Dirar ibn al-Azwar

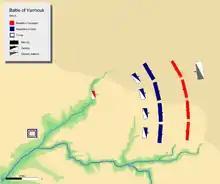
fifth day's deployment. Dhiraar's troops waiting on the far left to ambush routed Byzantine army.

In the battle of Yarmouk, Dhiraar were placed on the left wing which commanded by Yazid ibn Abi Sufyan, leading his personal squadron among other dozen squadrons of the left wing. Dhiraar serving largely during this battle in the unit of elite cavalry which called the Mobile Guards, which specifically tasked to plugging the gaps between Muslim ranks to avoid enemy penetration. It is recorded that in one particular clash, as a rank of Muslims fell back at the Byzantine onslaught, Dhiraar then gathered together with Ikrimah ibn Abi Jahl, stood firm with 400 men holding the deserted line and successfully defending the Muslim position until the fleeing Muslim ranks returned to the battlefield and reinforced the position again. The circumstances were expounded on in Tabari's comprehensive history wherein Ikrimah is recorded as saying: